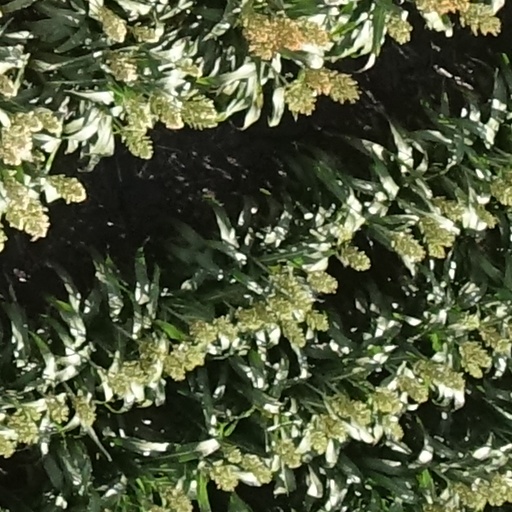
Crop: sorghum